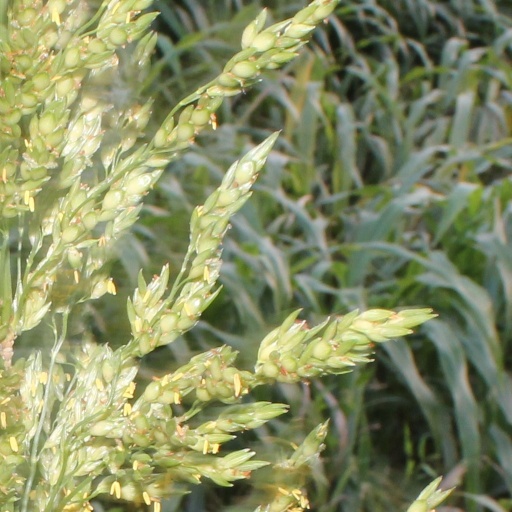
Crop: sorghum